Danielle Baptiste

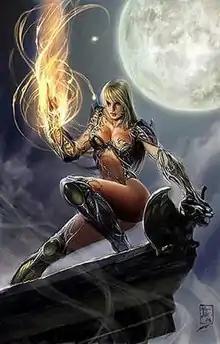
Danielle Baptiste, featured in the cover art for "Witchblade" #104; art by Adriana Melo and Stjepan Sejic.

Danielle "Dani" Anastasia Baptiste is a fictional, comic book superheroine in the series "Witchblade", published by Top Cow. The character was introduced in the one-hundredth issue, becoming the series' co-lead. An athletic young dancer, Dani becomes the new host of the Witchblade, a mystical gauntlet that grants its host an assortment of powers. The series' story arc then shows the character losing the gauntlet to its original host, but later taking hold of the Angelus, one of the two primal forces of the universe.